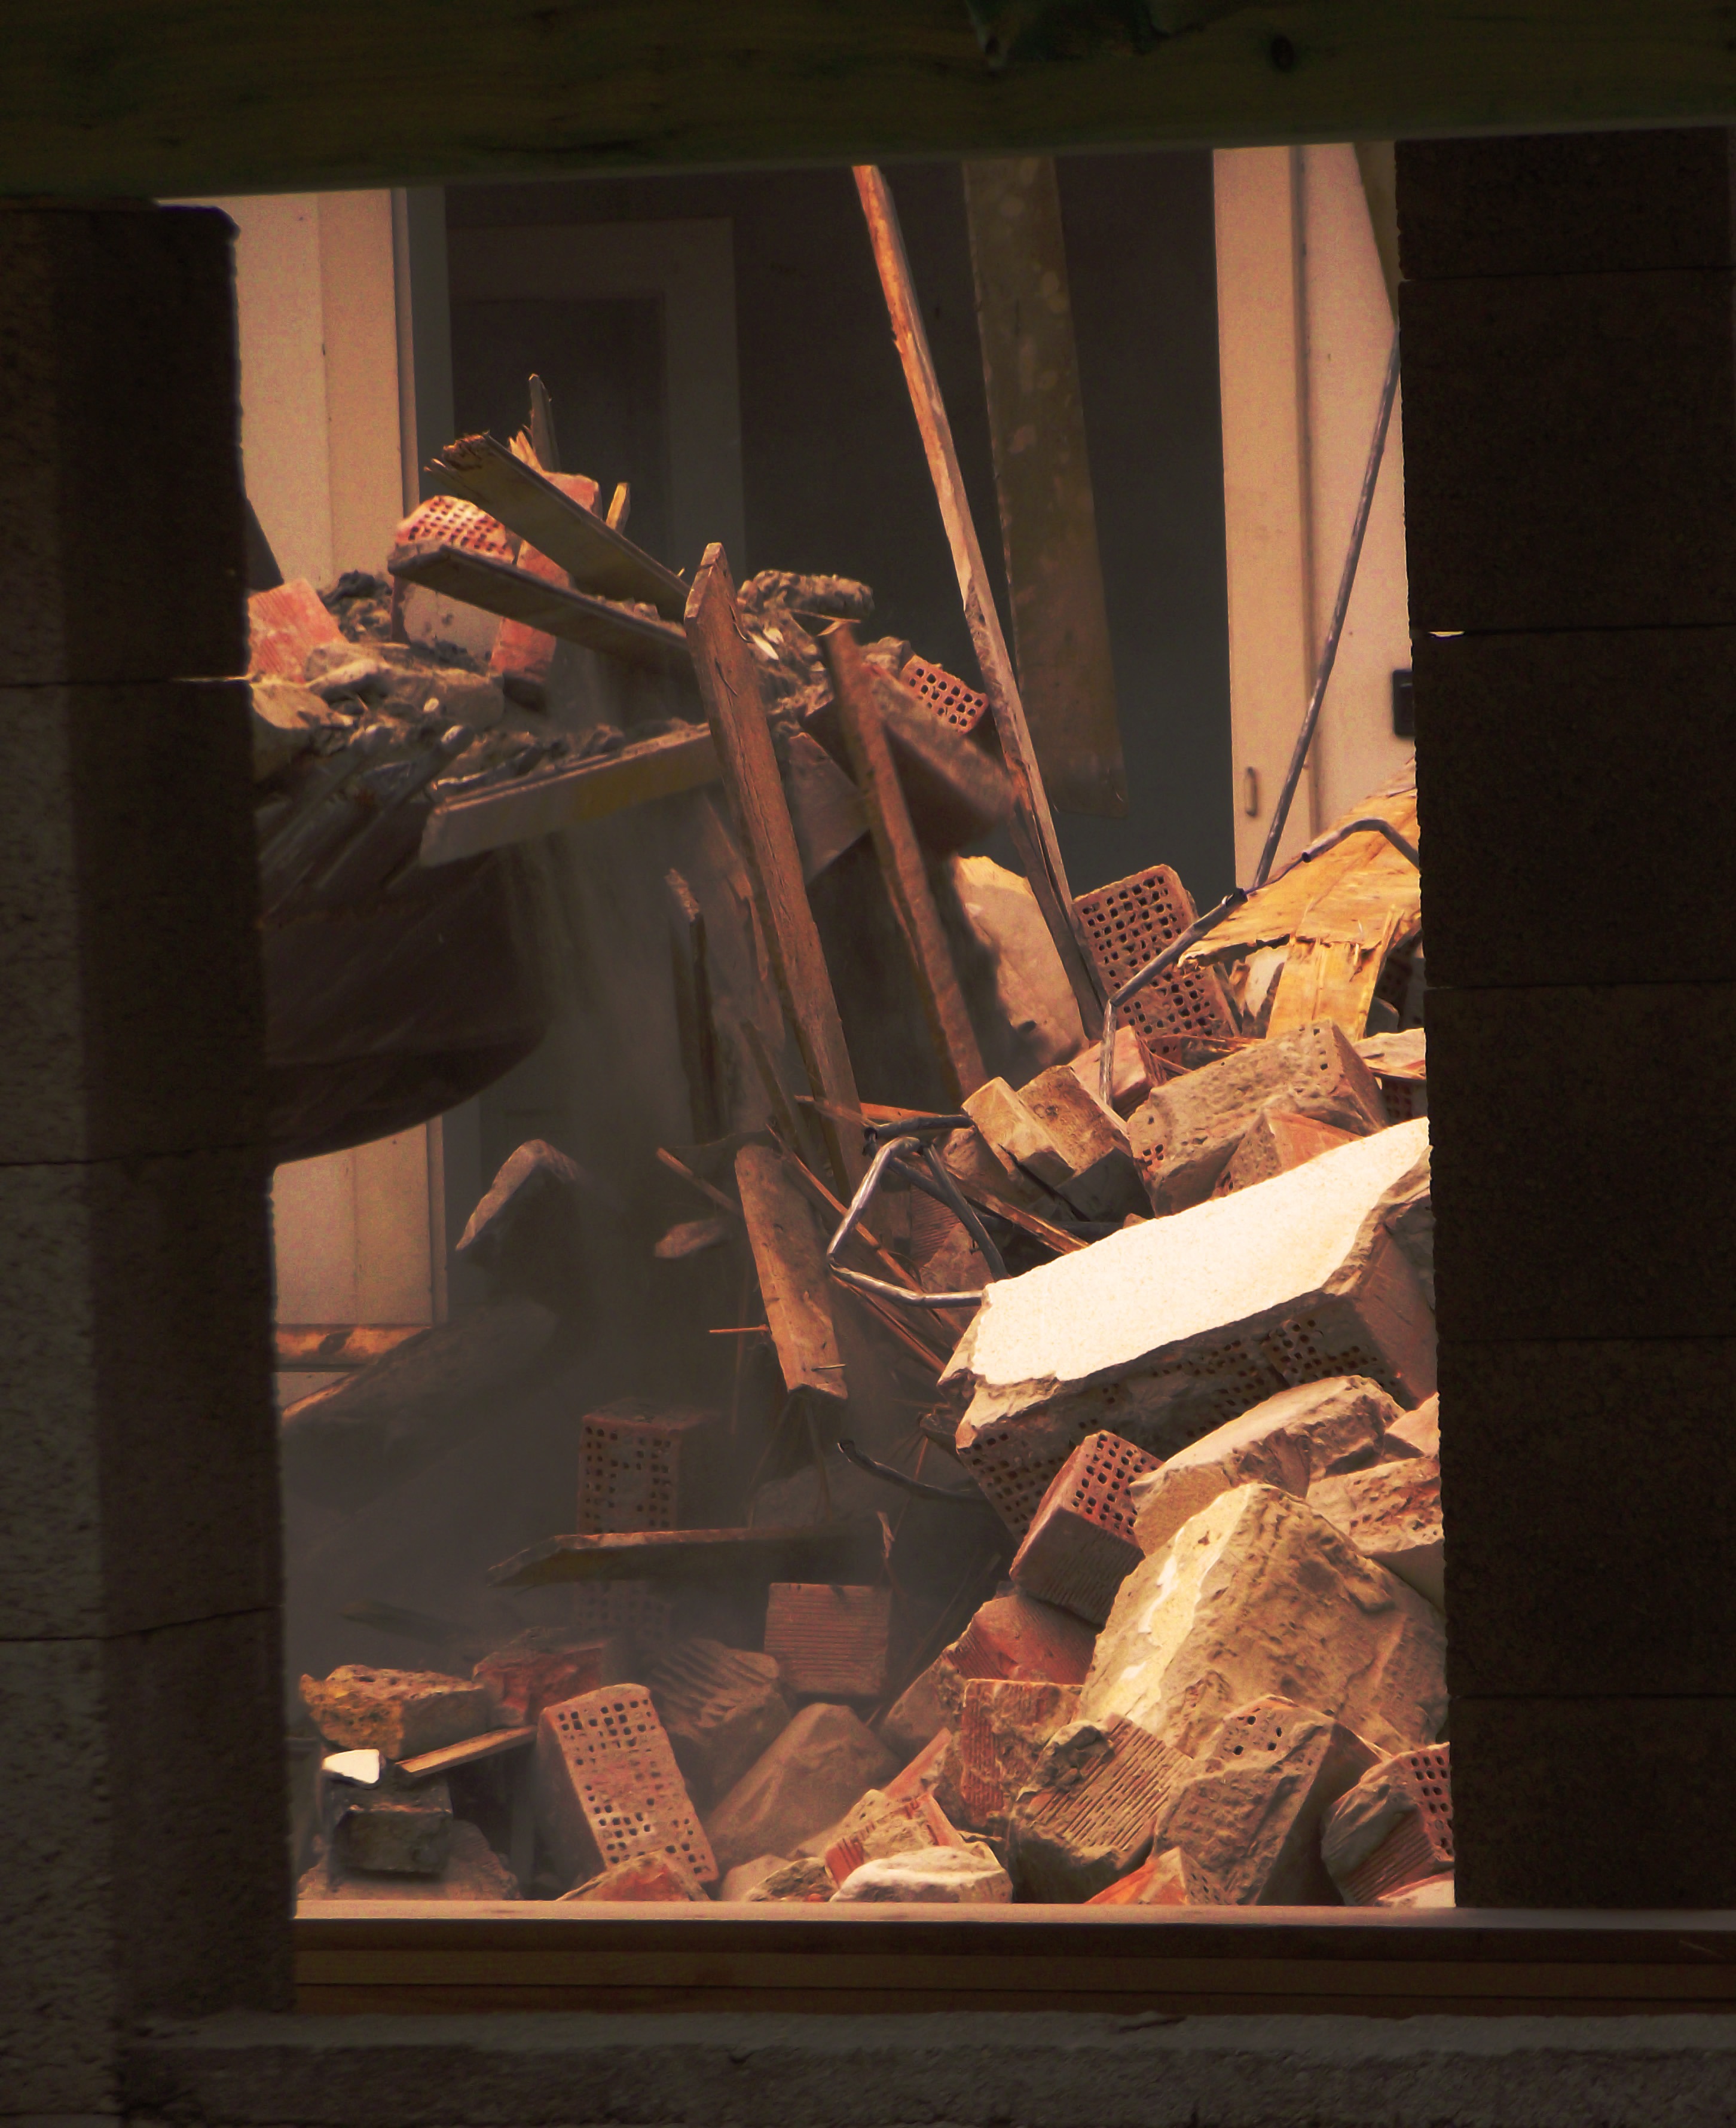
wood, painting, art, design, ruins, tourist attraction, clamshell, breakdown, put it back